Cliff swallow

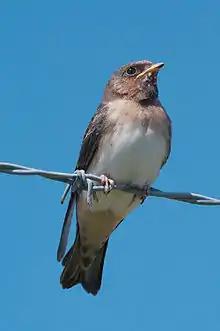
Juvenile cliff swallow

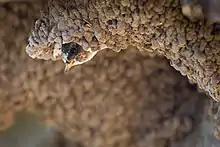
Juvenile cliff swallow in a gourd-shaped mud nest

The male and female have identical plumage, therefore sexing them must be done through palpation of the cloaca. During the breeding season, the males will have a harder cloaca that is more pronounced because the seminal vesicles are swollen. In addition, during incubation females will lose feathers on their lower breast to create a warm patch for sitting on their eggs. Cliff swallows are similar in body plumage colouring to the related barn swallow species but lack the characteristic fork-shaped tail of the barn swallow prominent during flight. The cliff swallows have a square-shaped tail.